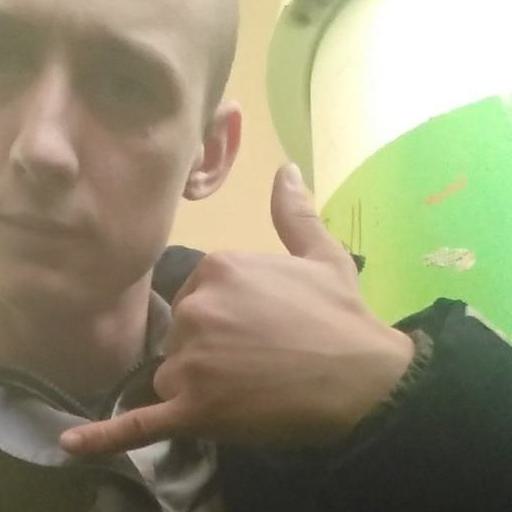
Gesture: call